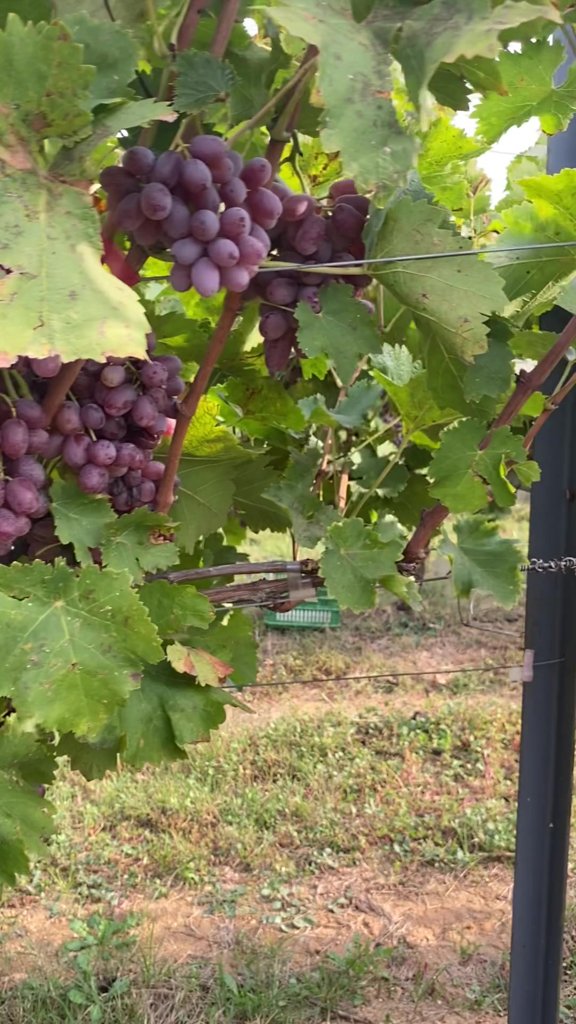
Berries visible: 95
Grape clusters: 4